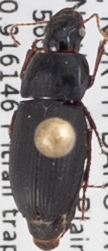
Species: Harpalus opacipennis
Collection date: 2022-07-12
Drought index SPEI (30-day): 1.514
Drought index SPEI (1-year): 0.47
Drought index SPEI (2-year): -1.13